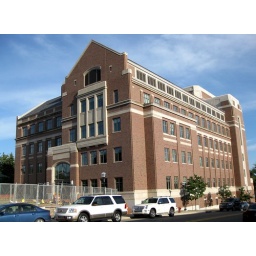
Built in 2006 this building houses the Gerald R. Ford School of Public Policy at the University of Michigan